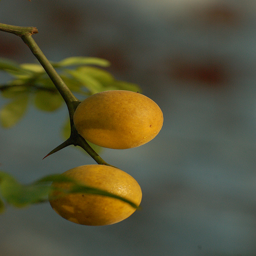
A couple of oranges hanging from a tree branch.
a close up of two oranges on a tree branch
A full view of some fruits still on the tree.
An orange sitting on a branch above another.
A citrus producing tree with fruit on it.